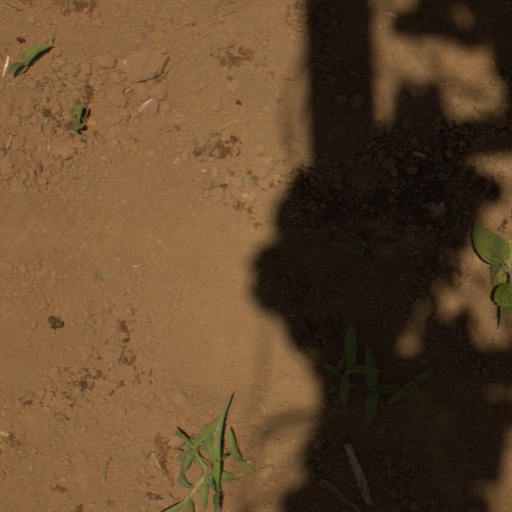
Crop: Jerusalem artichoke